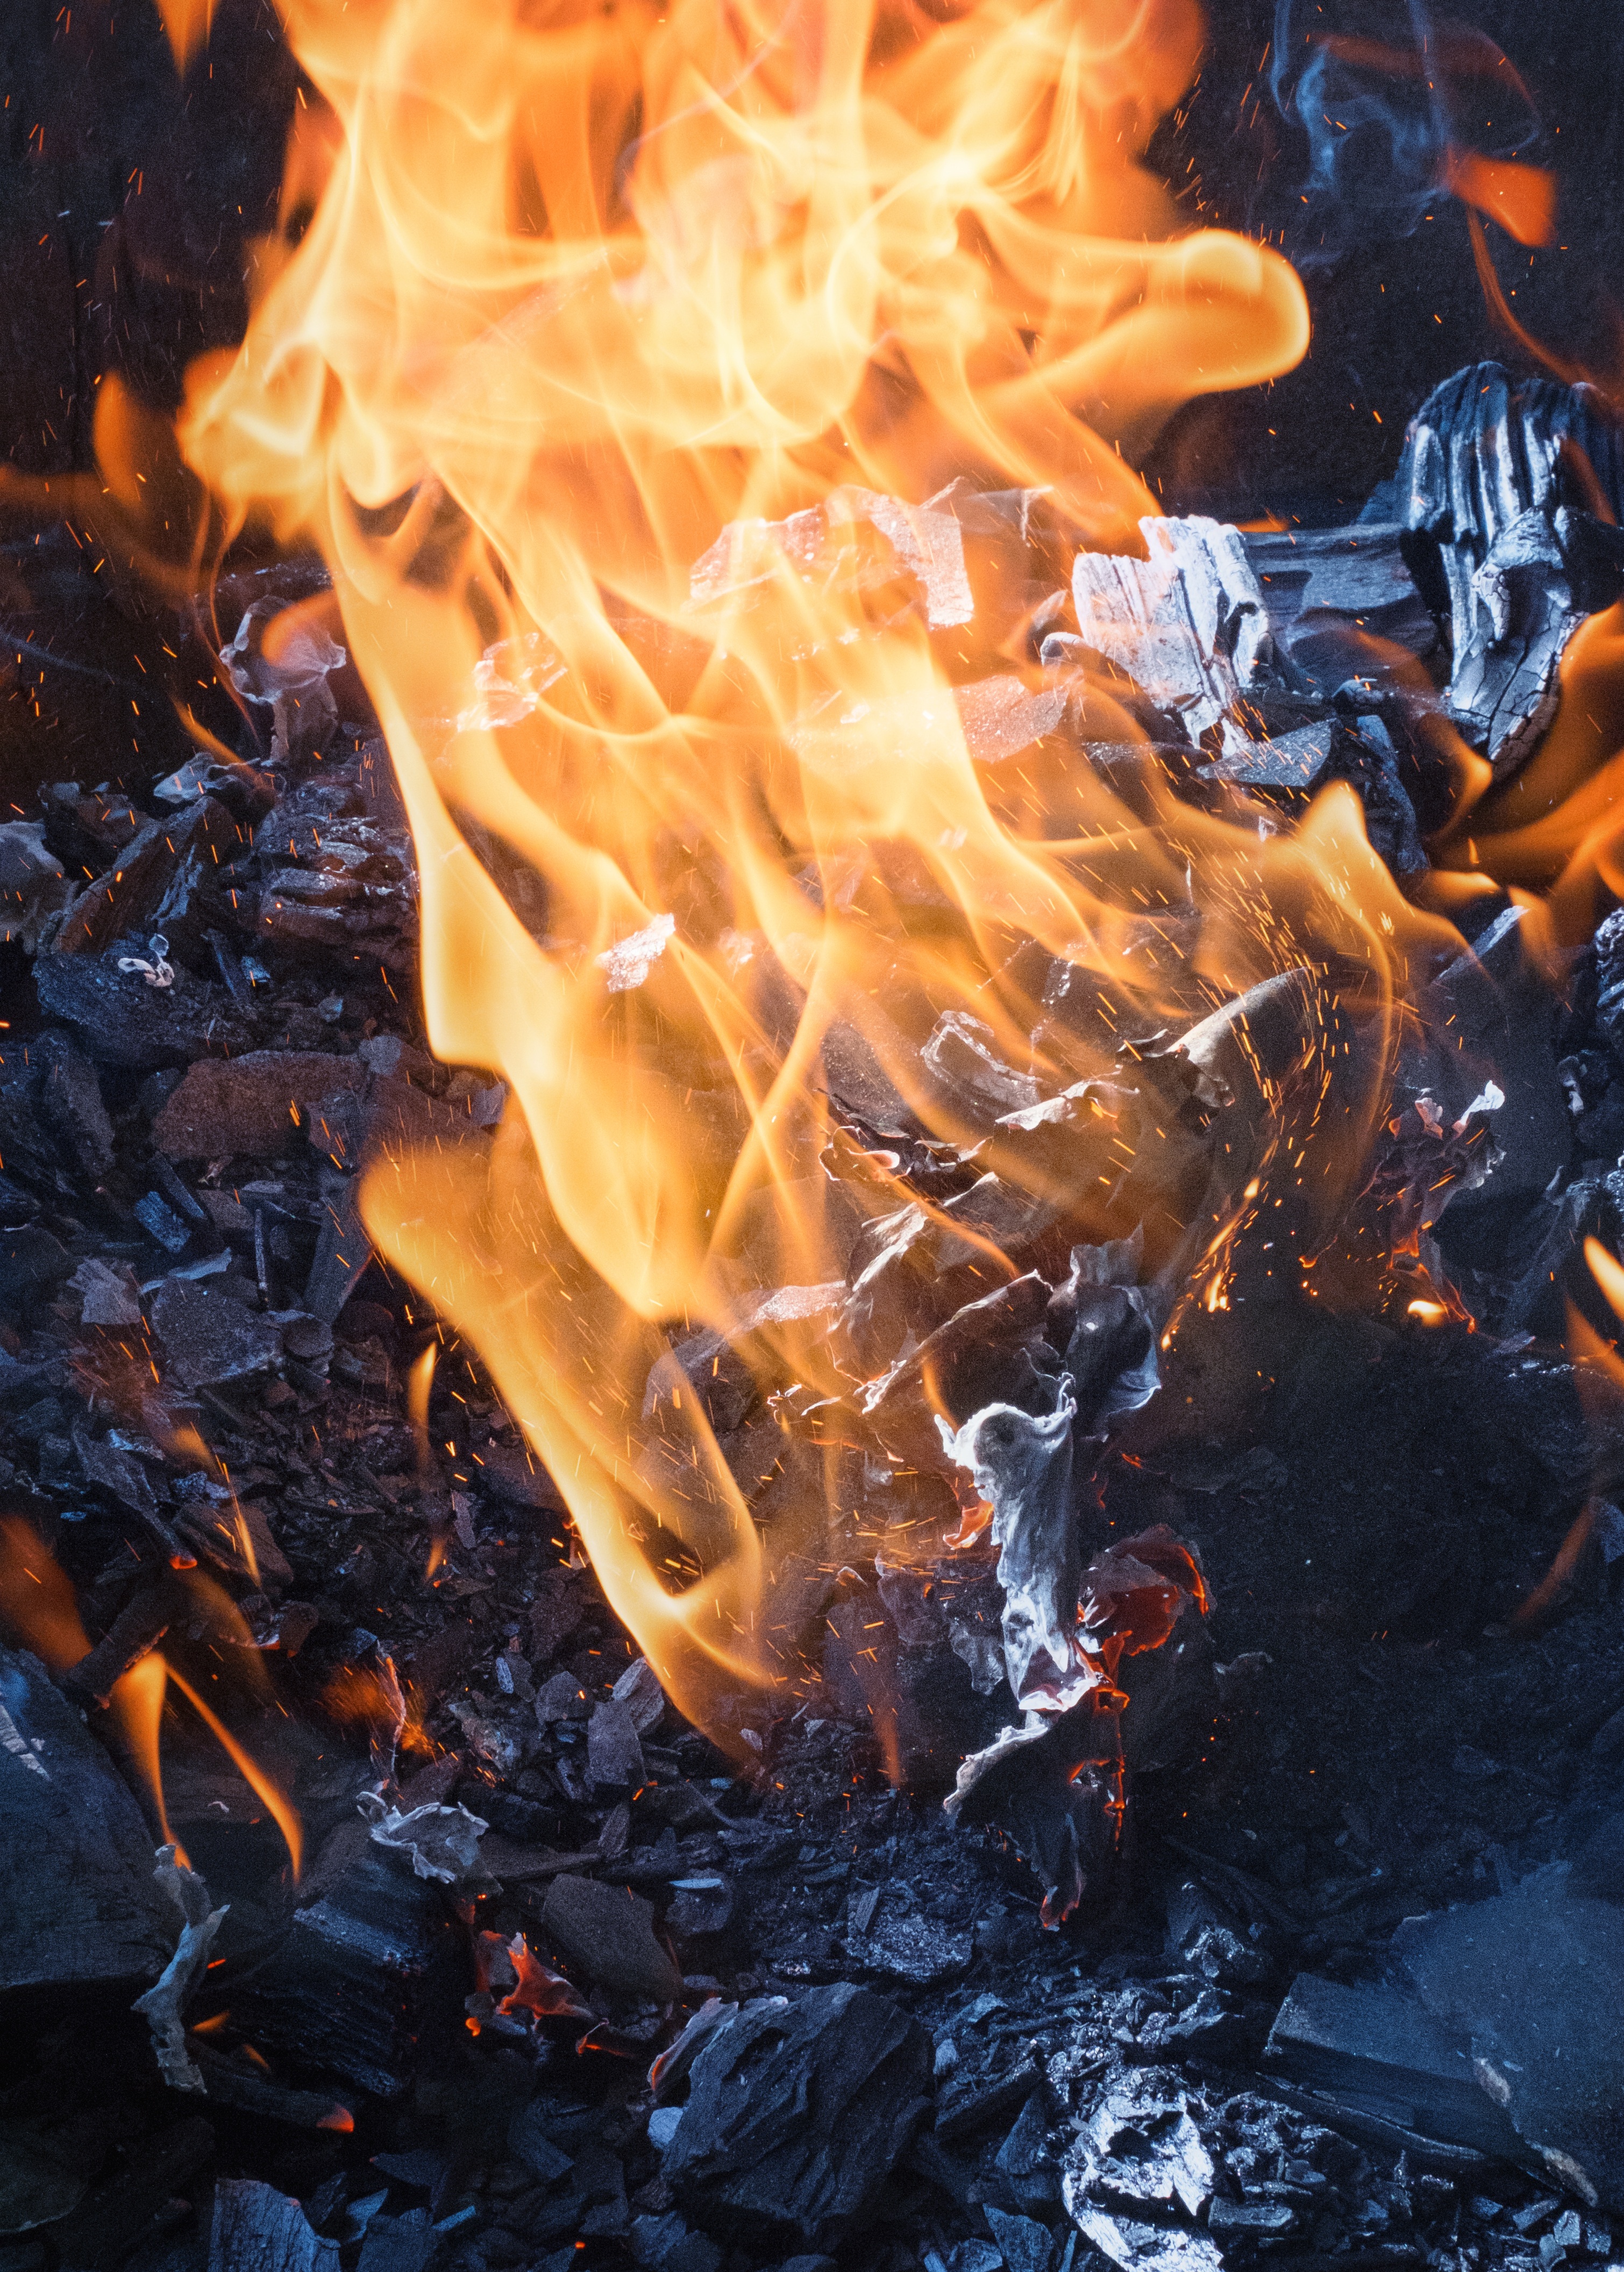
flame, fire, campfire, koster, coals, geological phenomenon